Burrington, Somerset

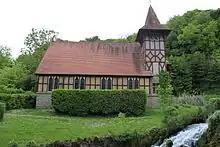
Old Methodist chapel at Rickford. Now a masonic lodge

Burrington is believed to mean 'The villa and an enclosure' from the Old English "bur", "end" and "tun".